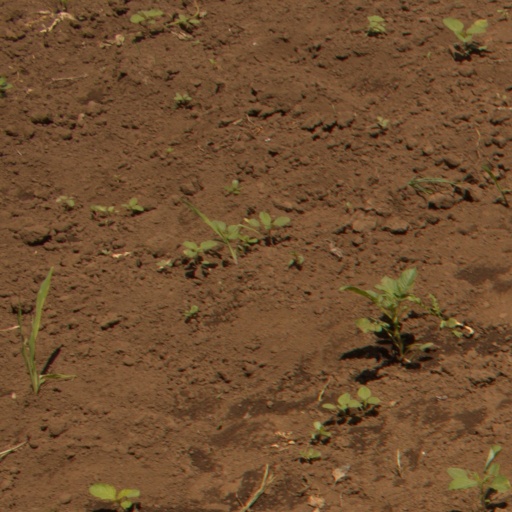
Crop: soybean